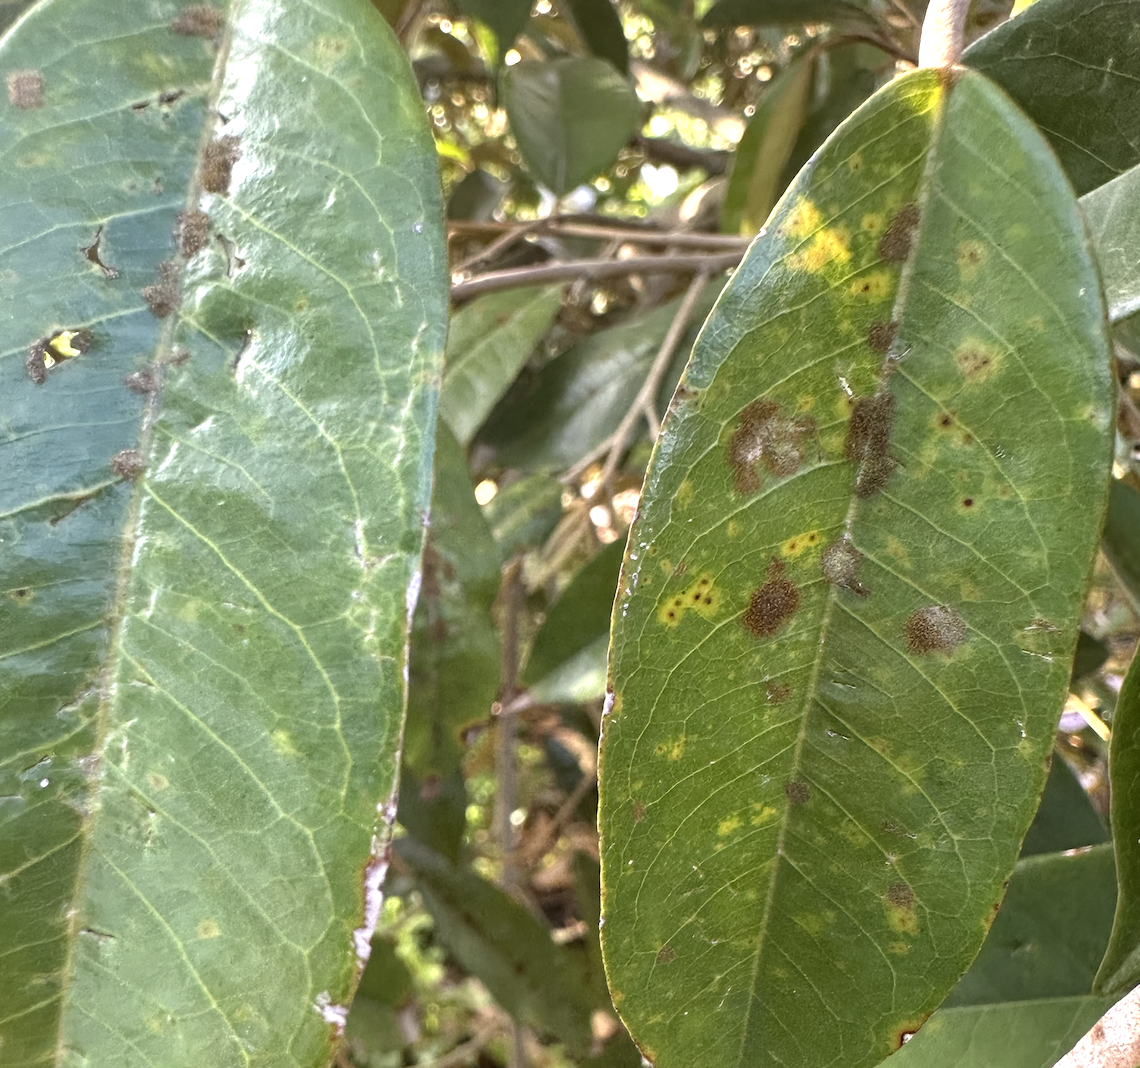
Label: stem_blight